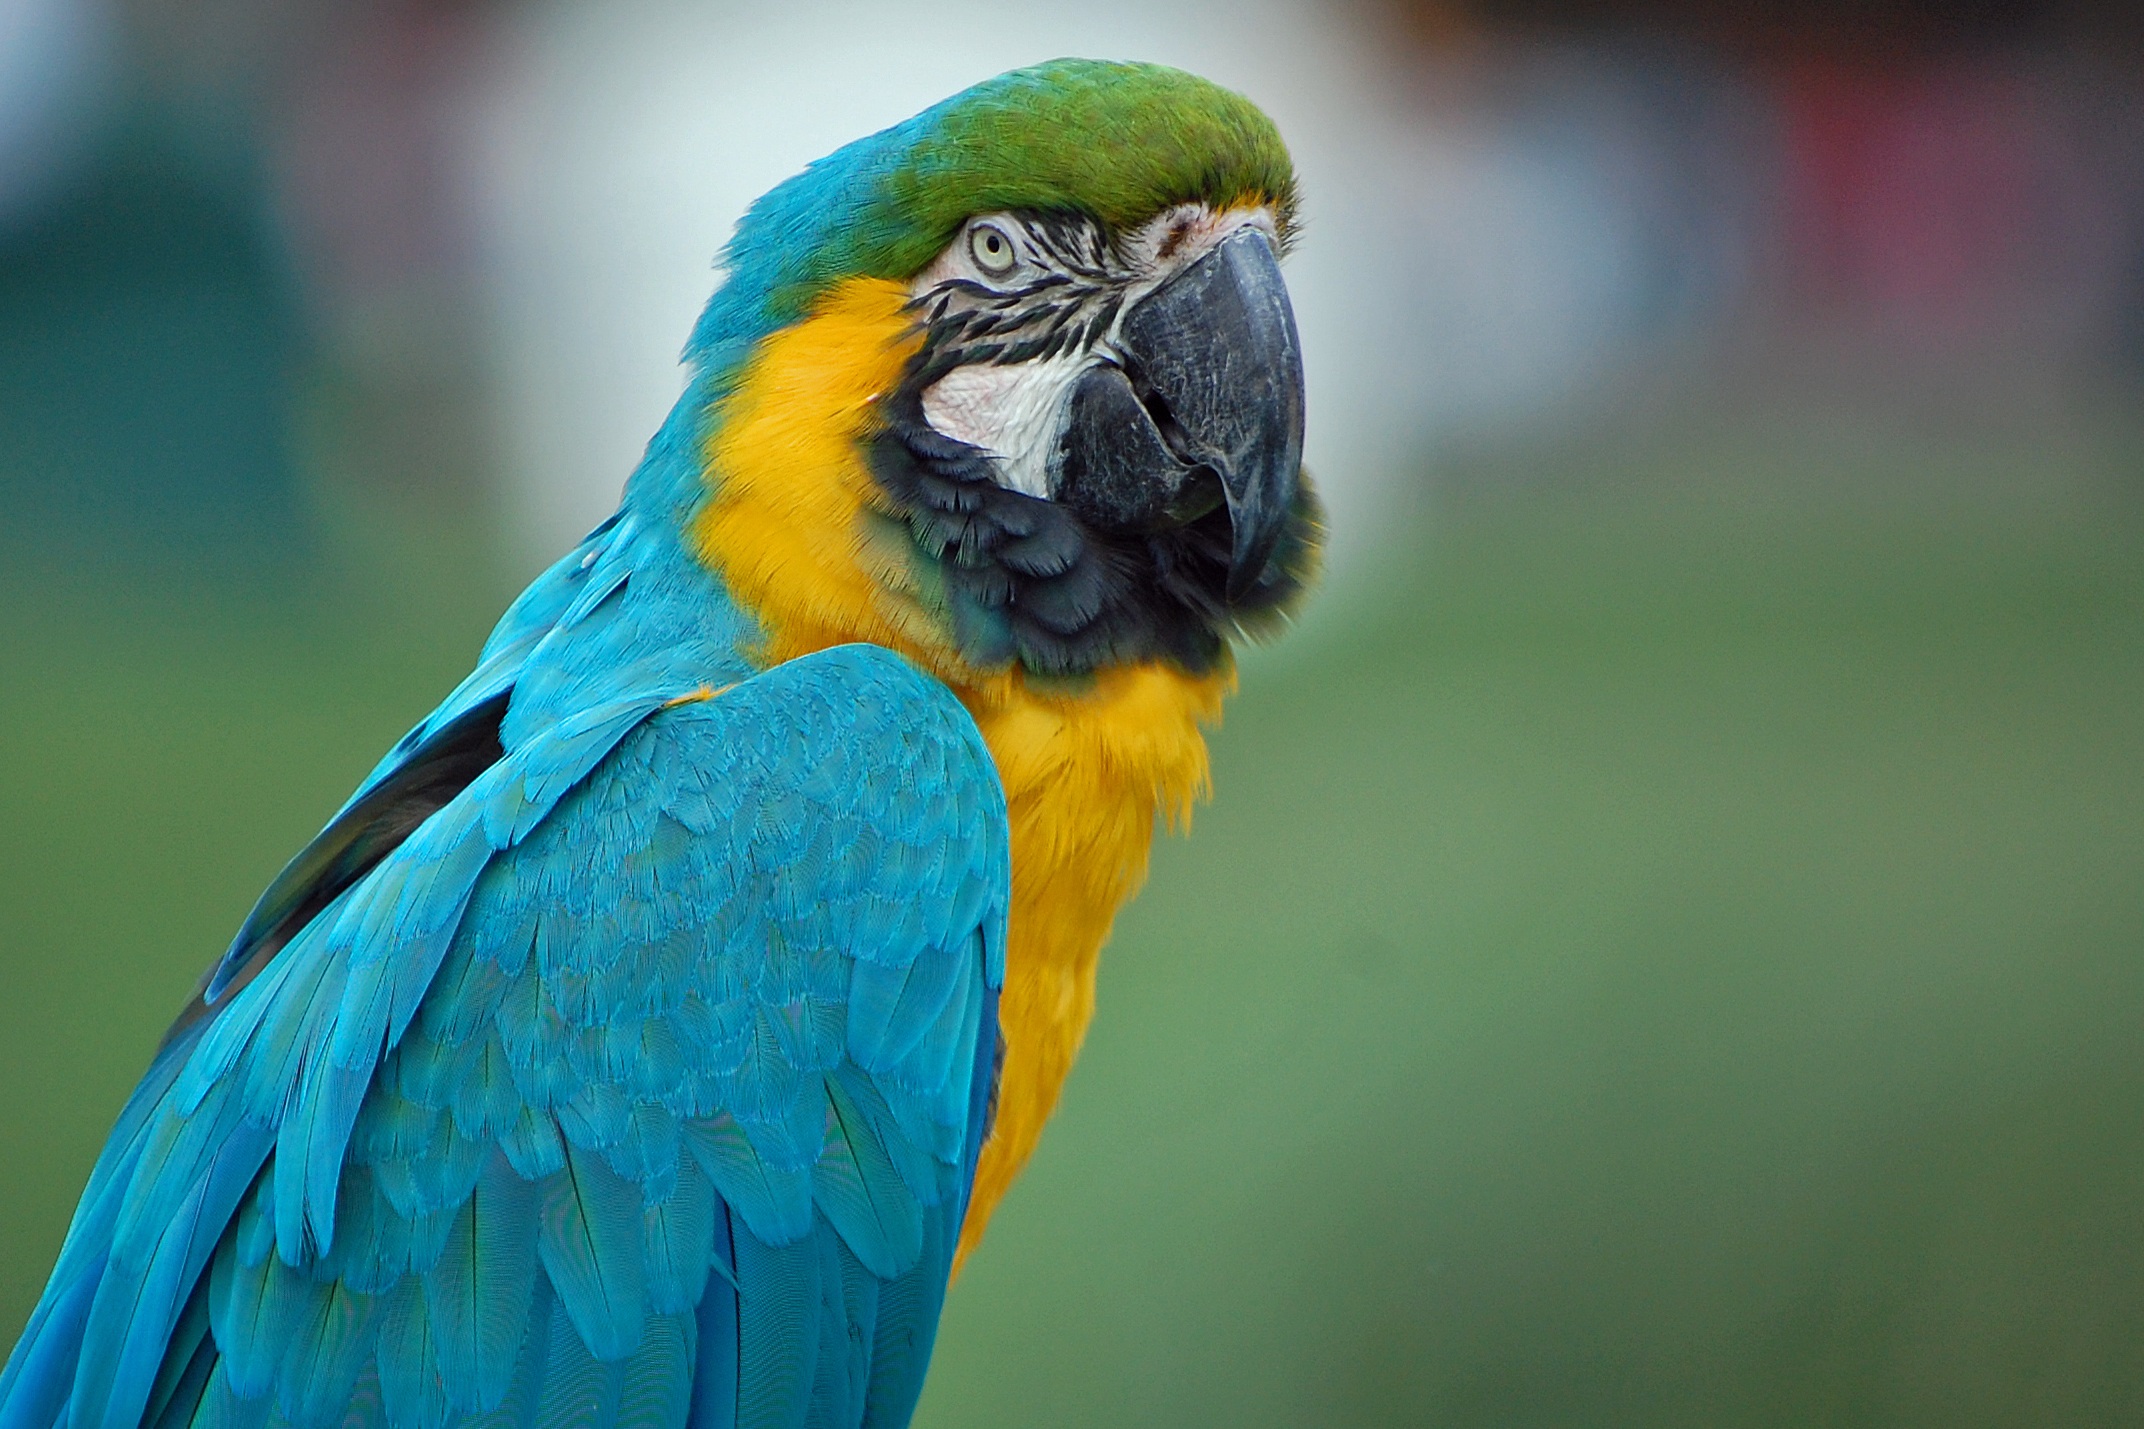
nature, bird, wing, animal, cute, wildlife, wild, environment, pet, portrait, jungle, beak, tropical, colourful, blue, colorful, close, feather, fauna, lorikeet, lovebird, macaw, colors, vivid, eye, bright, endangered, vertebrate, parrot, vibrant, parakeet, common pet parakeet